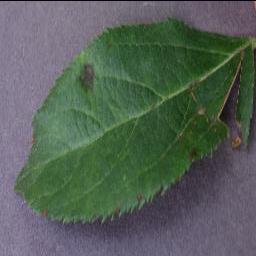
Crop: apple
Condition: scab